Fetch the Bolt Cutters

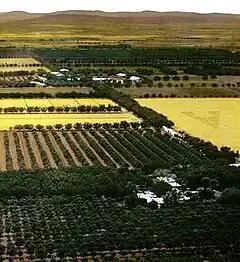
Early sessions for the album took place at Sonic Ranch in Texas.

In July, they began recording the album, spending three weeks at the Sonic Ranch studio in rural Texas, where they recorded most of "Relay", "Ladies", "Cosmonauts" and "On I Go". Apple recalled that these sessions were often unproductive, with the band being distracted by magic mushrooms and films. They returned to Los Angeles, working on the material at Stanley Recordings. Apple decided that recording should relocate to her Venice Beach home studio, where they soon returned. She likened her house to "the womb of where I've developed into an adult", so she chose to record the album at home to "repay" the house. She elaborated on the house's presence in the album: "I really felt like it's an instrument in itself, it's the microphone: The house is the microphone, the house is the ambiance, the house is a member of the band". Further sessions for "Newspaper" and "Heavy Balloon" took place at engineer Dave Way's private studio, Waystation.